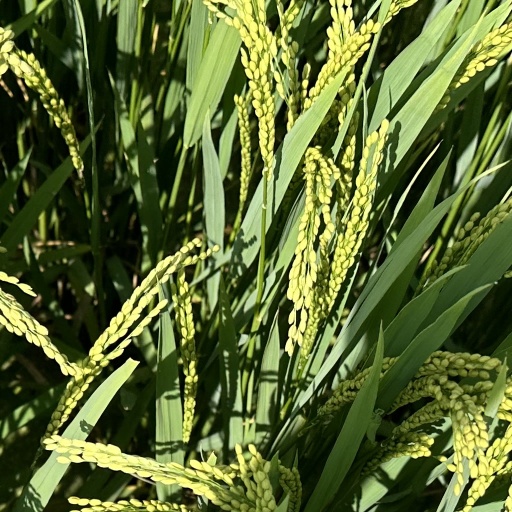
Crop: rice